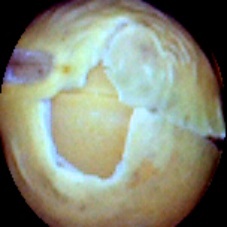
Label: Skin-damaged